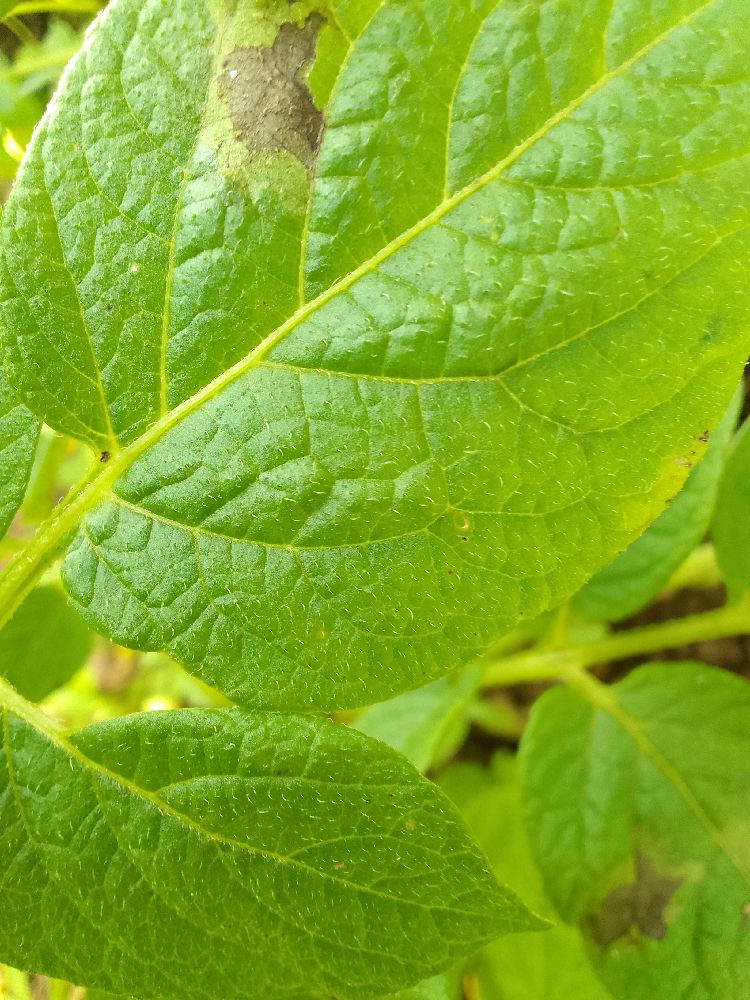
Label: Late blight